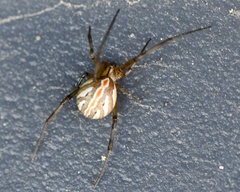
Species: Lactrodectus_hesperus